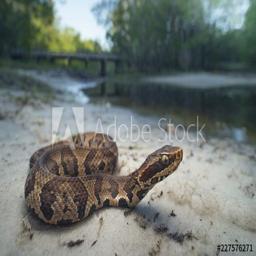
Animal: snakes